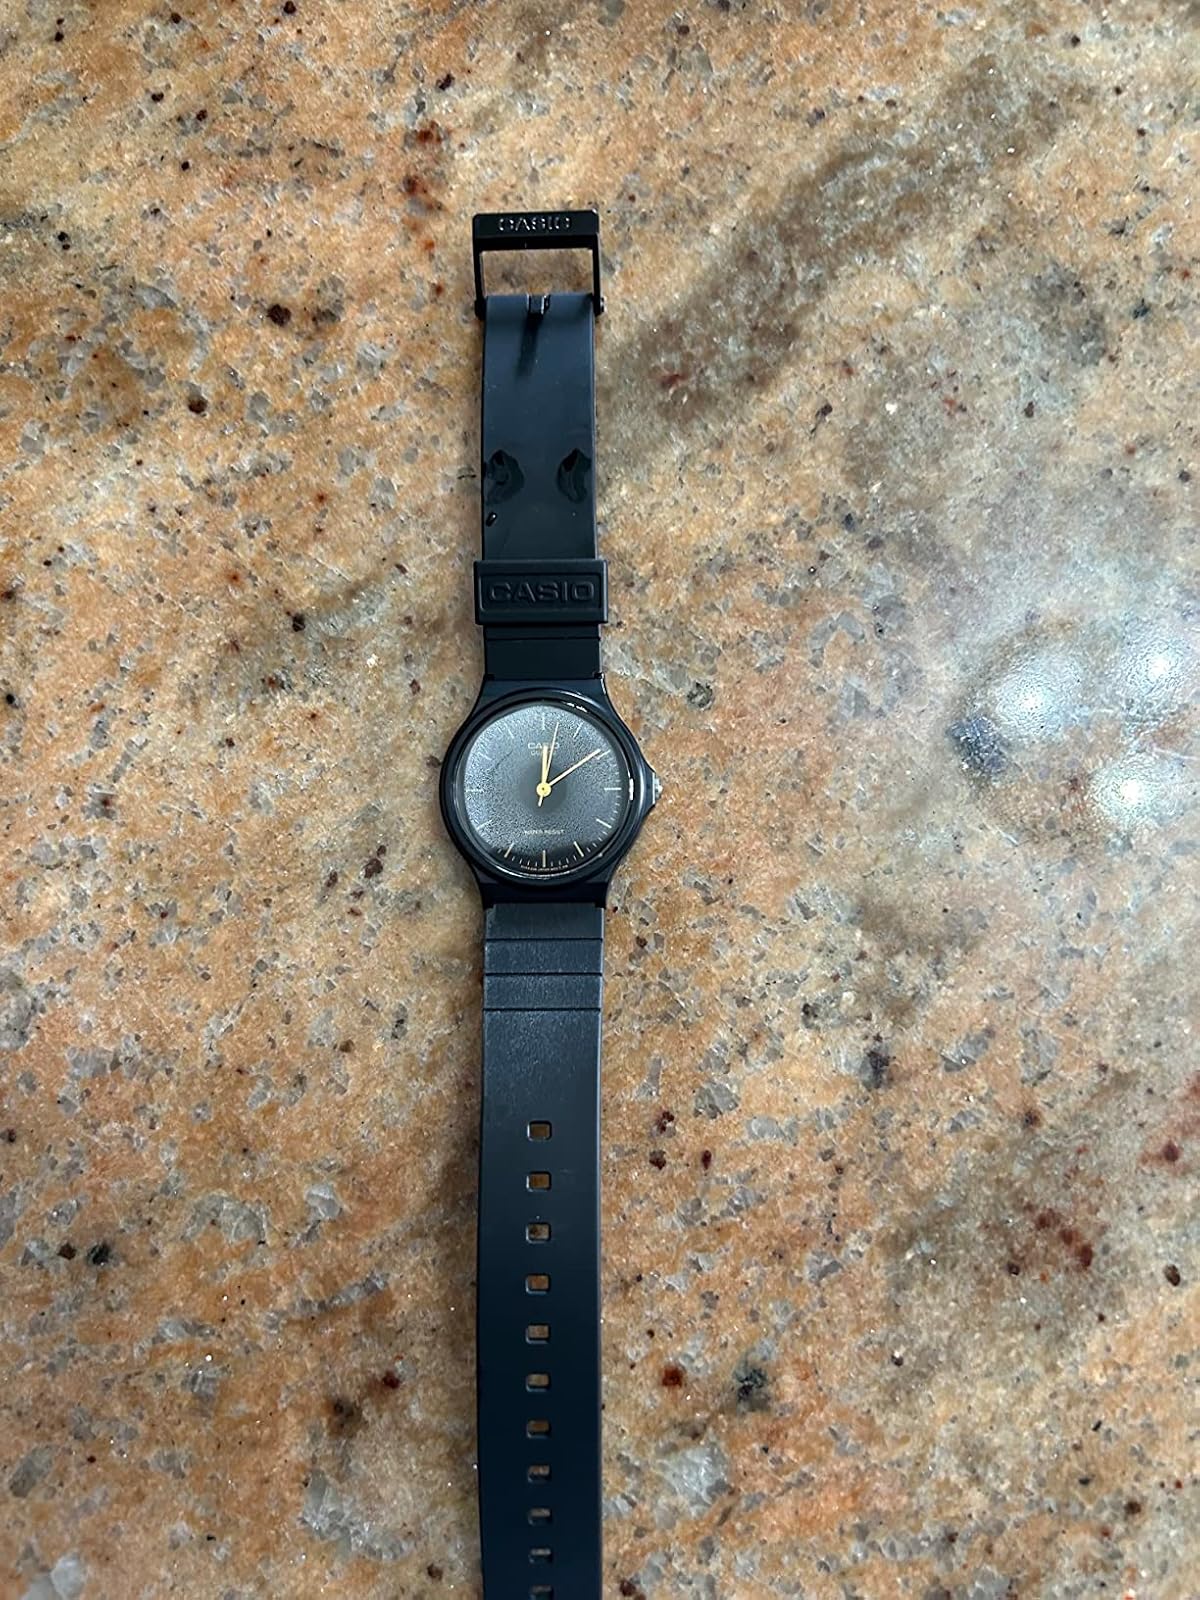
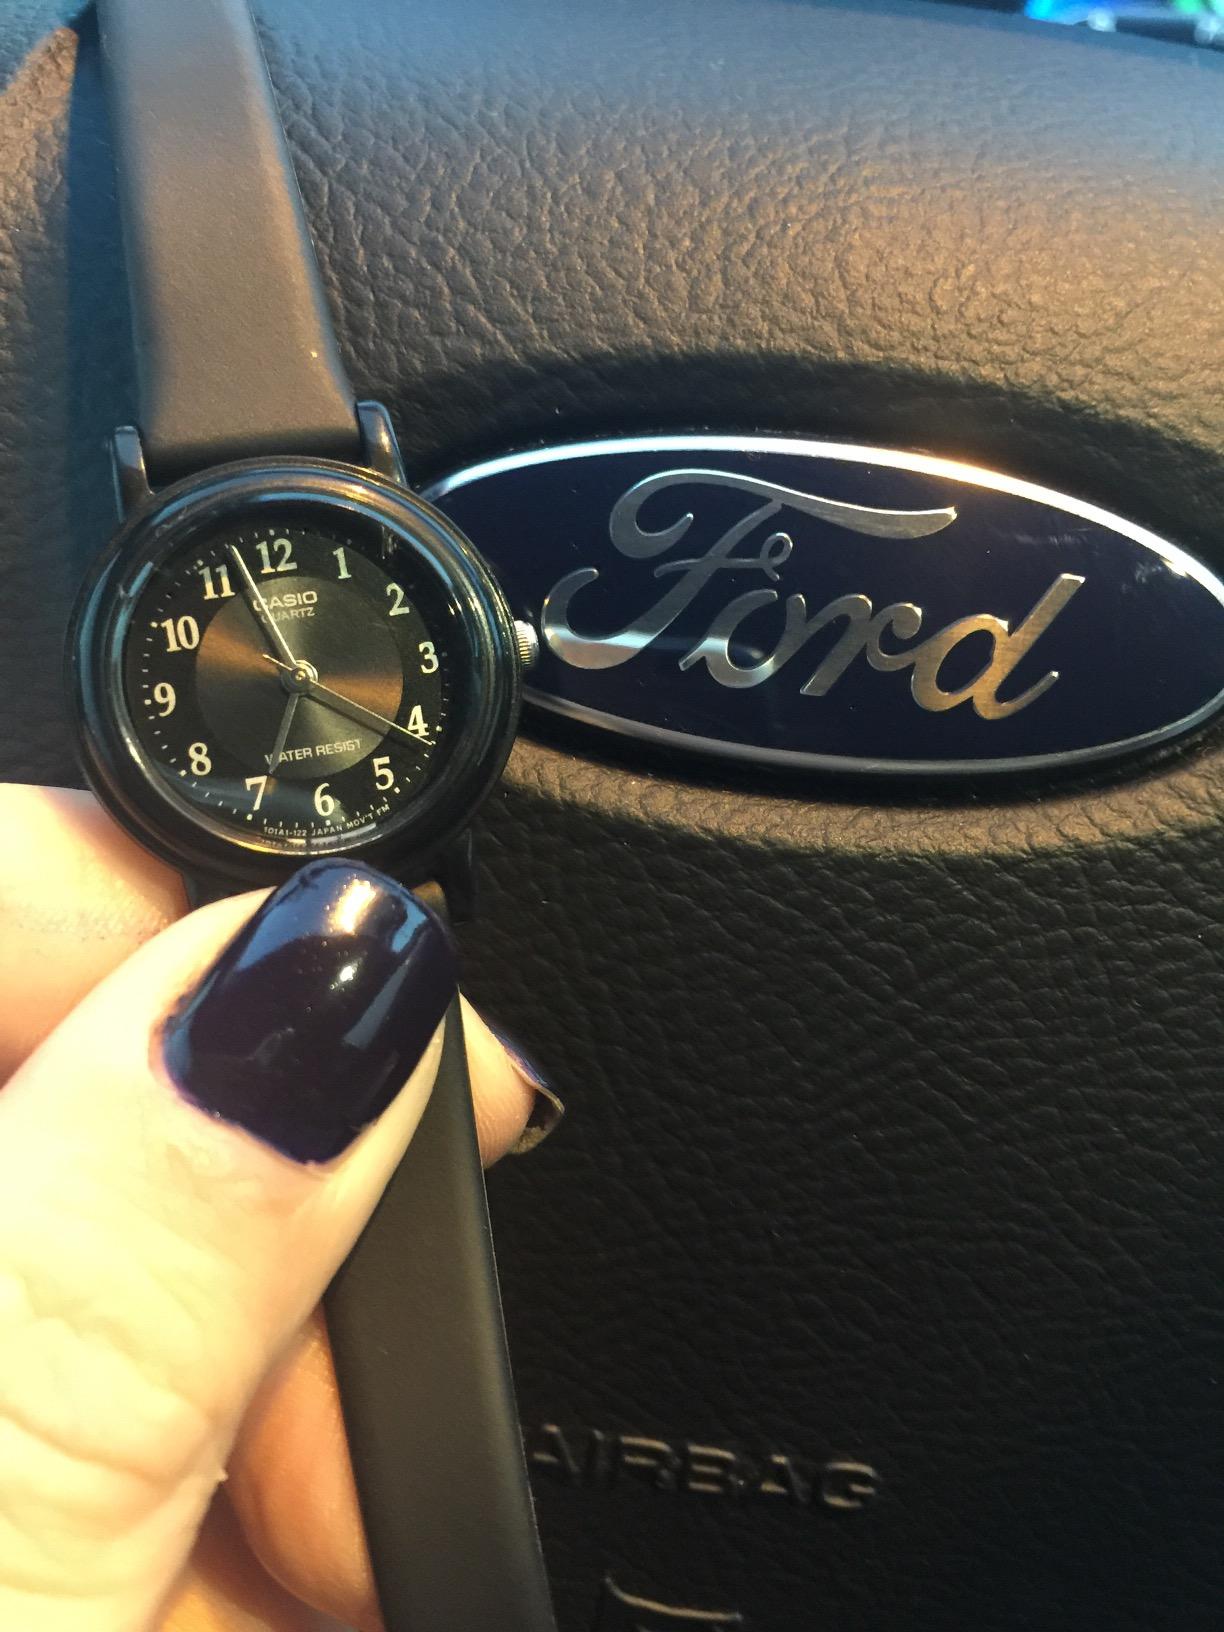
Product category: accessories_watch
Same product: no